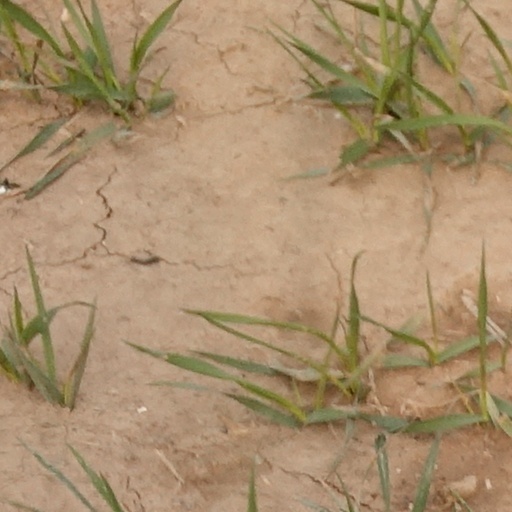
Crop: wheat